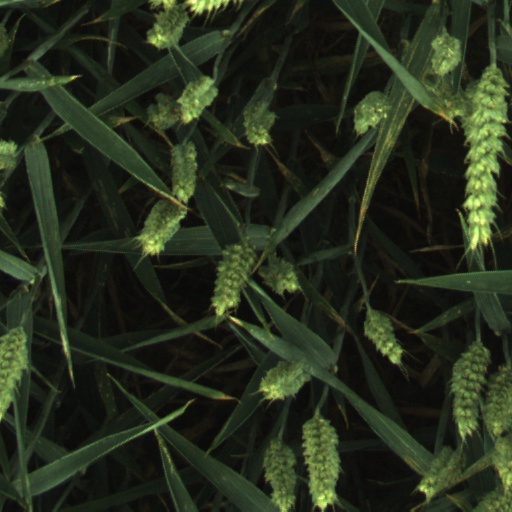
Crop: wheat